Prentis Building and DeRoy Auditorium Complex

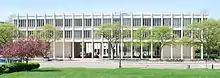
Meyer and Anna Prentis Building. Note view of DeRoy Auditorium though walk-through.

The Prentis Building is a rectangular, International Style, three-story steel-frame structure with a flat roof. A wide, off-center walk-through at ground level separates the building into north and south wings, and provides a view of the DeRoy Auditorium from Cass Avenue. The first floor is faced with buff-colored travertine marble, and the second and third stories are faced with cast concrete panels. Narrow windows are inset between the panels. The outer edges of the first floor are recessed back from the edge of the upper stories. Thin freestanding columns clad in marble-flecked concrete ring the lower floor, and meet the upper section at its edge, serving to support the two upper floors. The columns continue upward, terminating at the top of the building in a projecting finial.